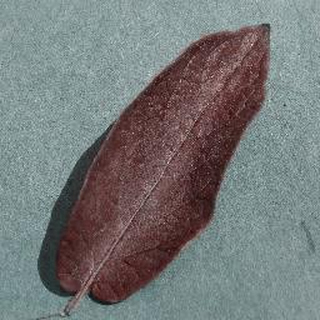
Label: healthy_potato